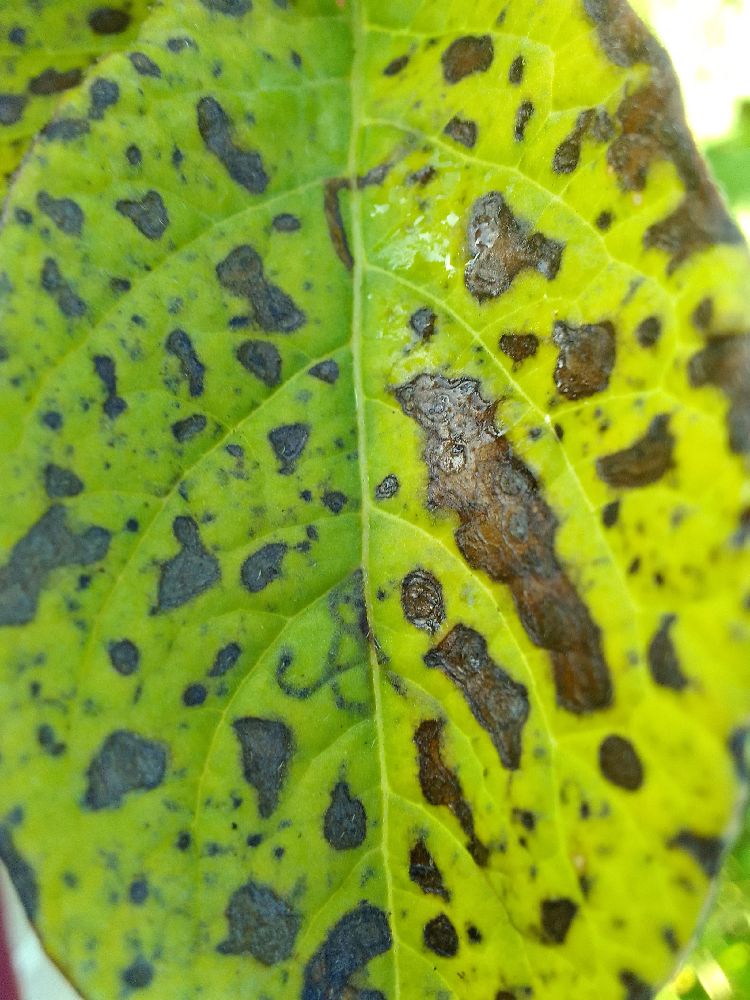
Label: Early blight